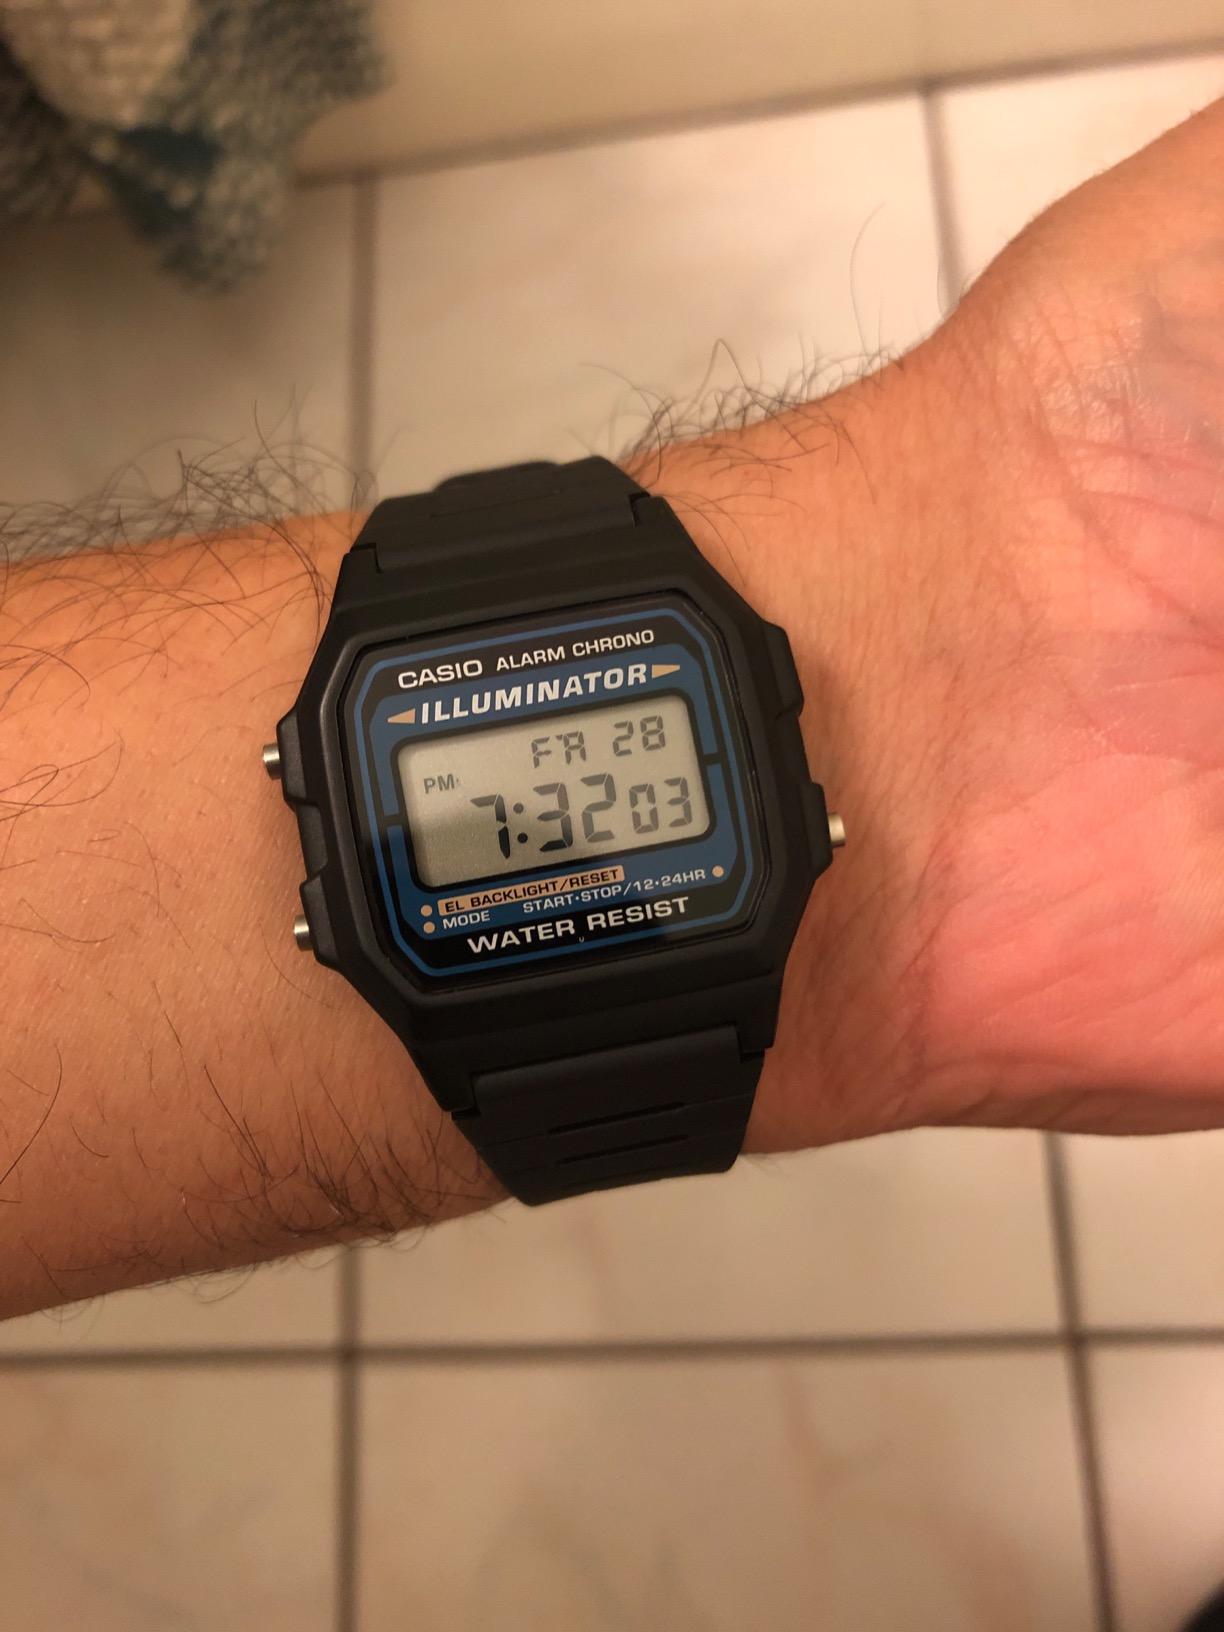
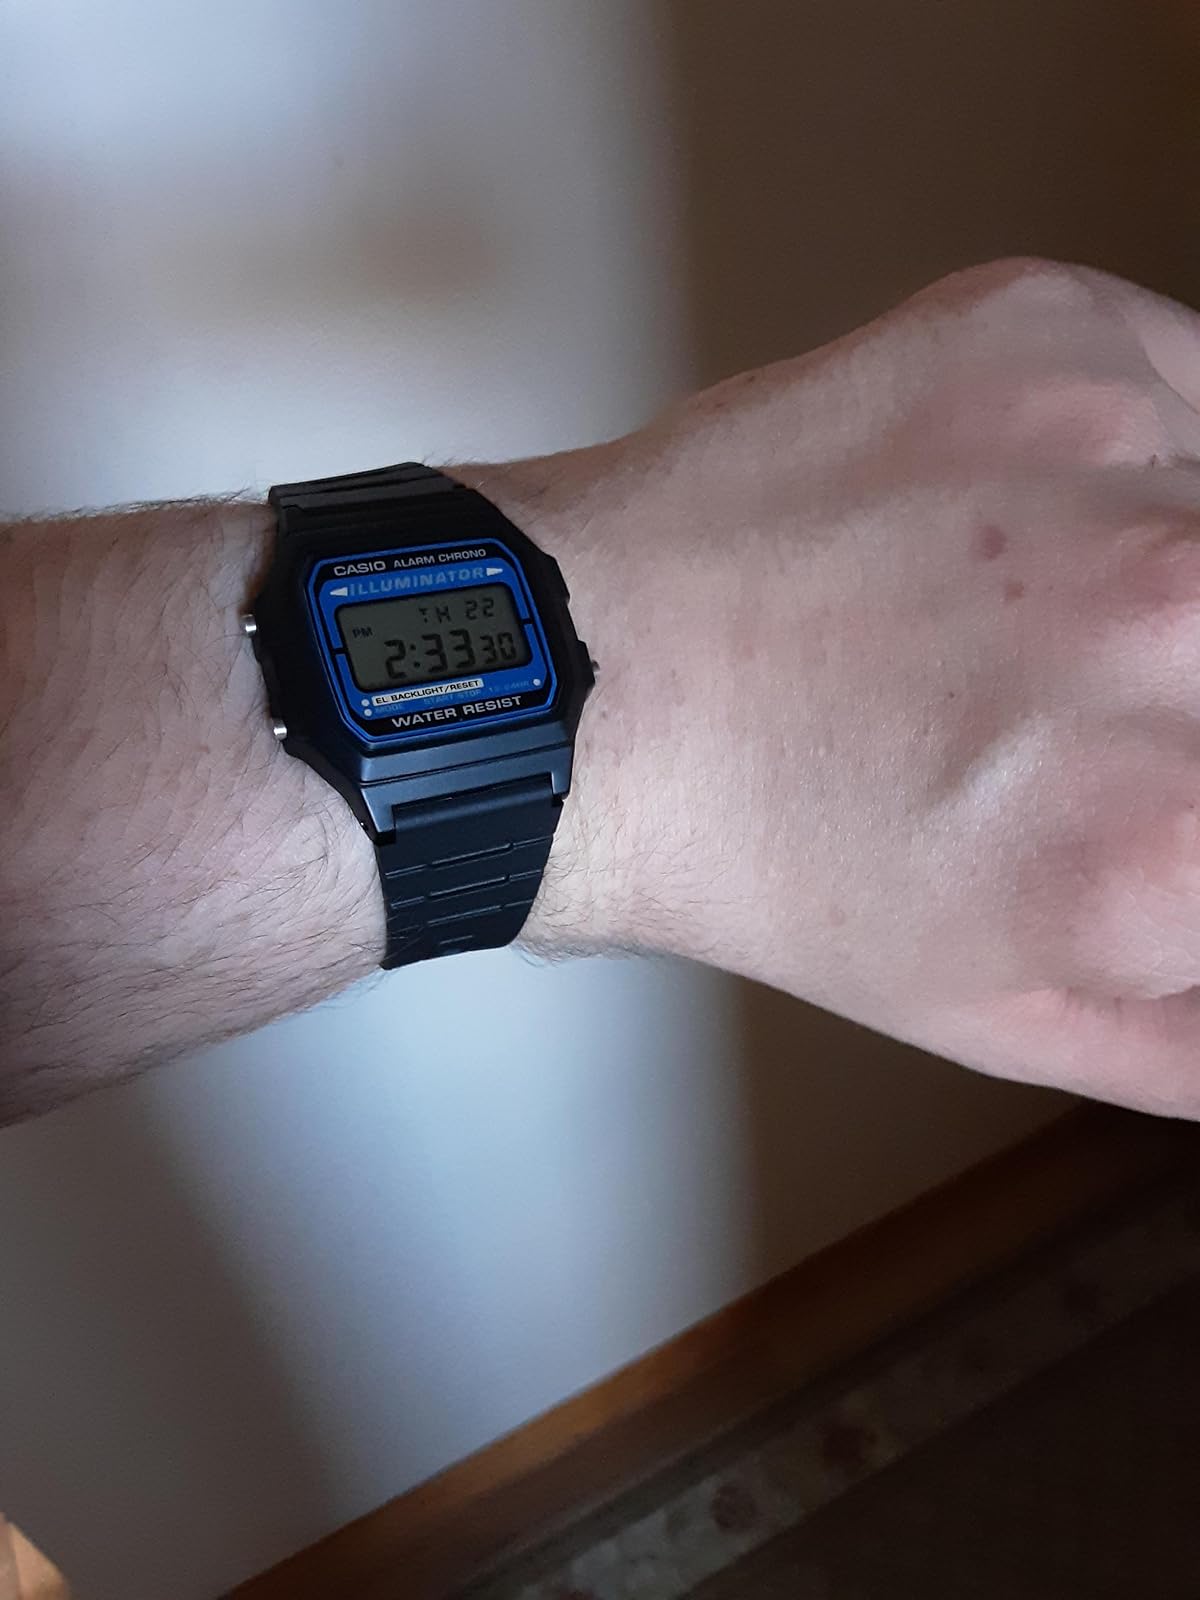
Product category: accessories_watch
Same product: yes